Mark Ruffalo

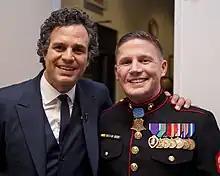
Ruffalo with Medal of Honor recipient Retired U.S. Marine Corps Cpl. Kyle Carpenter, 2014

In the 2016 election, Ruffalo supported Democratic candidate Bernie Sanders. While on "The Late Show with Stephen Colbert", Ruffalo endorsed Senator Bernie Sanders for president in the 2020 United States presidential election, stating "you know when he gets in the office, he is going to be fighting for us". In June 2017, Ruffalo posted a petition on Twitter urging NBC to stop hiring white conservative commentators.